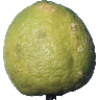
Label: limes